William Fortune

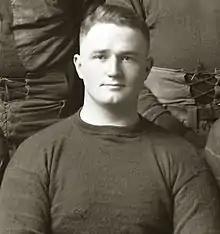

William Peter Fortune (October 14, 1897 – March 12, 1947) was an American football player. He played guard and tackle for the Michigan Wolverines football team from 1917 to 1919. He was a member of the 1918 Michigan Wolverines football team that finished the season undefeated and has been recognized as the national championship team of 1918. He later played professional football for the Chicago Cardinals in 1920 and the Hammond Pros from 1924 to 1925.